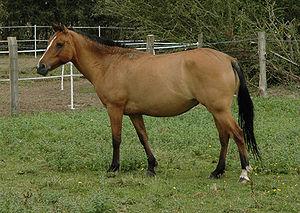
un Cheval